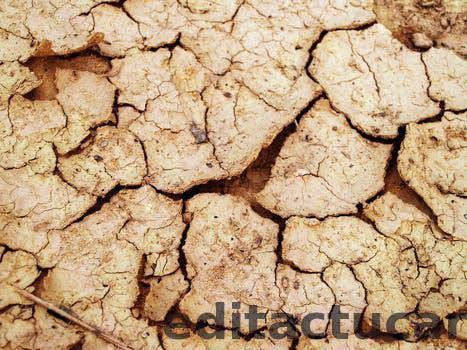
Label: Watermark